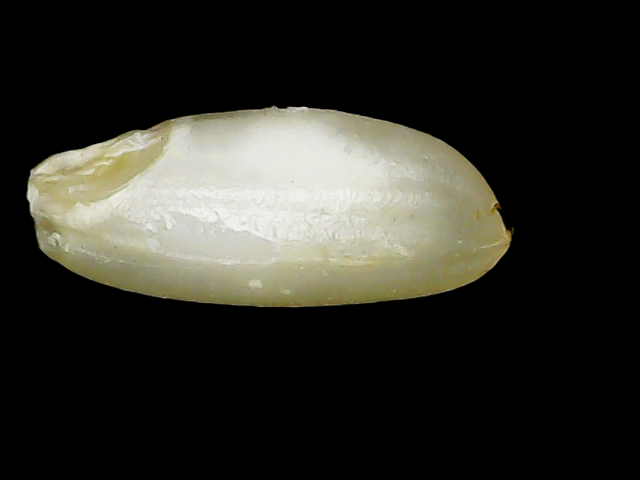
Rice variety: Binadhan10